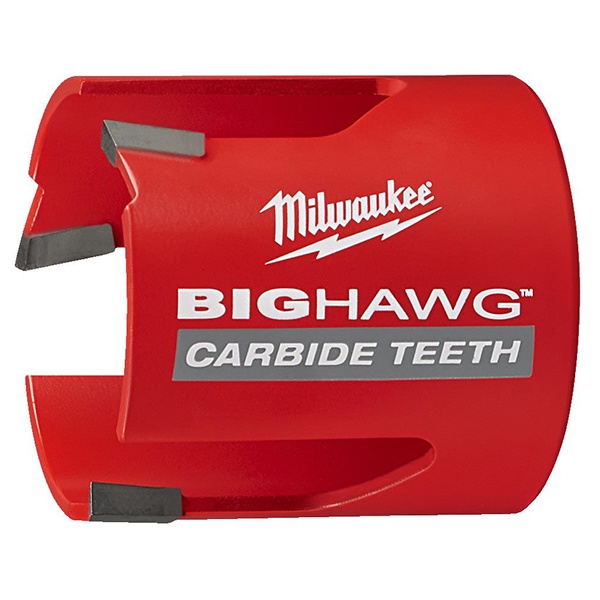
MILWAUKEE SEGA A TAZZA MULTIMATERIALE BIG HAWG D.MM108
Milwaukee sega a tazza multimateriale Big Hawg. La sega a tazza multimateriale BIG HAWG è ideale per elettricisti, carpentieri, montatori piani cucina e tutti gli operatori che hanno a che fare con l'idraulica, i sistemi di ventilazione e di riscaldamento. Studiata per l'utilizzo su una ampia varietà di materiali quali: mattoni pieni forati, Gasbeton, blocchi aggregati leggeri mattoni di cemento, arenaria a bassa densità, mattoni con durezza pari a 30 N/mm², legno tenero, legno resinoso, truciolato, compensato, pannelli MDF, plastica, gesso lastre di gesso. Non utilizzabile per materiali duri come cemento, granito, arenaria ad alta densità, pietra naturale e mattoni con durezza sopra i 30 N/mm². Specifiche articolo Attributo Valore Materiale denti carburo Diametro mm. 108 (4"1/4) Numero denti 3 Profondità max di taglio mm. 60
Brand: Milwaukee
Category: Hardware > Tools > Saws > Masonry & Tile Saws